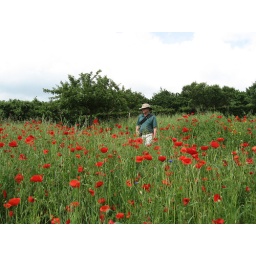
The American painting school near Monet's house in Giverny recreated the poppy field from one of his paintings.